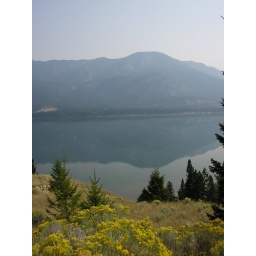
Ange noticed the stillness of the water and the reflection of the mountain in it- we just had to stop for pics.